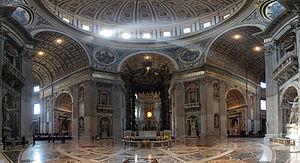
La basilique Saint-Pierre est le plus important édifice religieux du catholicisme. Elle est située au Vatican, sur la rive droite du Tibre, et sa façade s'ouvre sur la place Saint-Pierre.